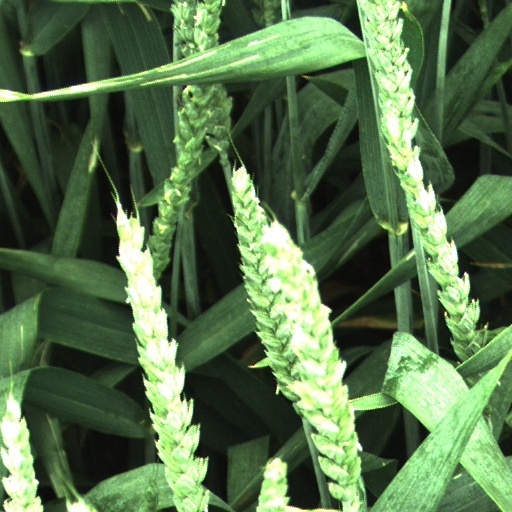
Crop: wheat